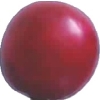
Label: cherry_wax_red